Historical Archives of the European Union

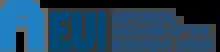
Logo of the Historical Archives of the European Union

The Historical Archives of the European Union was established in 1983 following the regulation by the Council of the European Communities and the decision by the Commission of the European Communities to open their historical archives to the public. A subsequent agreement in 1984 between the Commission of the European Communities and the EUI laid the groundwork for establishing the Archives in Florence, and the HAEU opened its doors to researchers and the public in 1986. In 2011 a Framework Partnership Agreement between the EUI and the European Commission reinforced the Historical Archives’ role in preserving and providing access to the archival holdings of the European Union's institutions and regulated the acquisition and treatment of private archives. In March 2015 the Council of the European Union amended the decisions of 1983 with the Council Regulation (EU) 2015/496.